4th Combat Camera Squadron

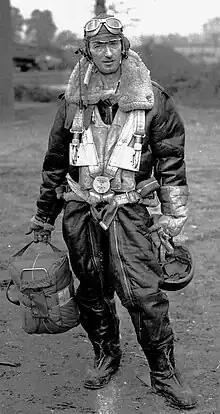
4th Combat Camera Unit member Ron O'Neal makes ready to board his aircraft during WWII.

The 4th CCU was trained by the 1st FMPU at Page Military Academy, a multi-acre site in West Los Angeles. Training included intensive instruction in photography with a variety of motion picture and still cameras, camera maintenance, aerial photography and cinematography under true flight conditions, rigid physical training, ground combat and weapons training.